Elkhorn coral

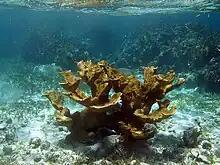
Elkhorn coral habitat

Elkhorn coral produce hard antler-like structures composed of calcium carbonate. These structures can be over 2 (> 6 ft.) meters high and 13 meters (43 ft) wide and are a dull, brownish-yellow.